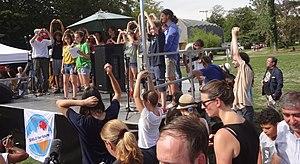
Manifestation pour le climat, Lausanne. Dernier jour de la rencontre du mouvement Fridays for Future (vendredis pour l'avenir) réunissant des membres de plus de 37 pays lors du Summer Meeting in Lausanne Europe, ou SMILE for Future 5-9 août 2019. Rassemblement à Vidy.